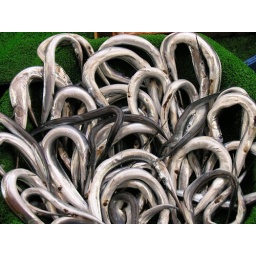
Eels in a fish market in Istanbul, Turkey